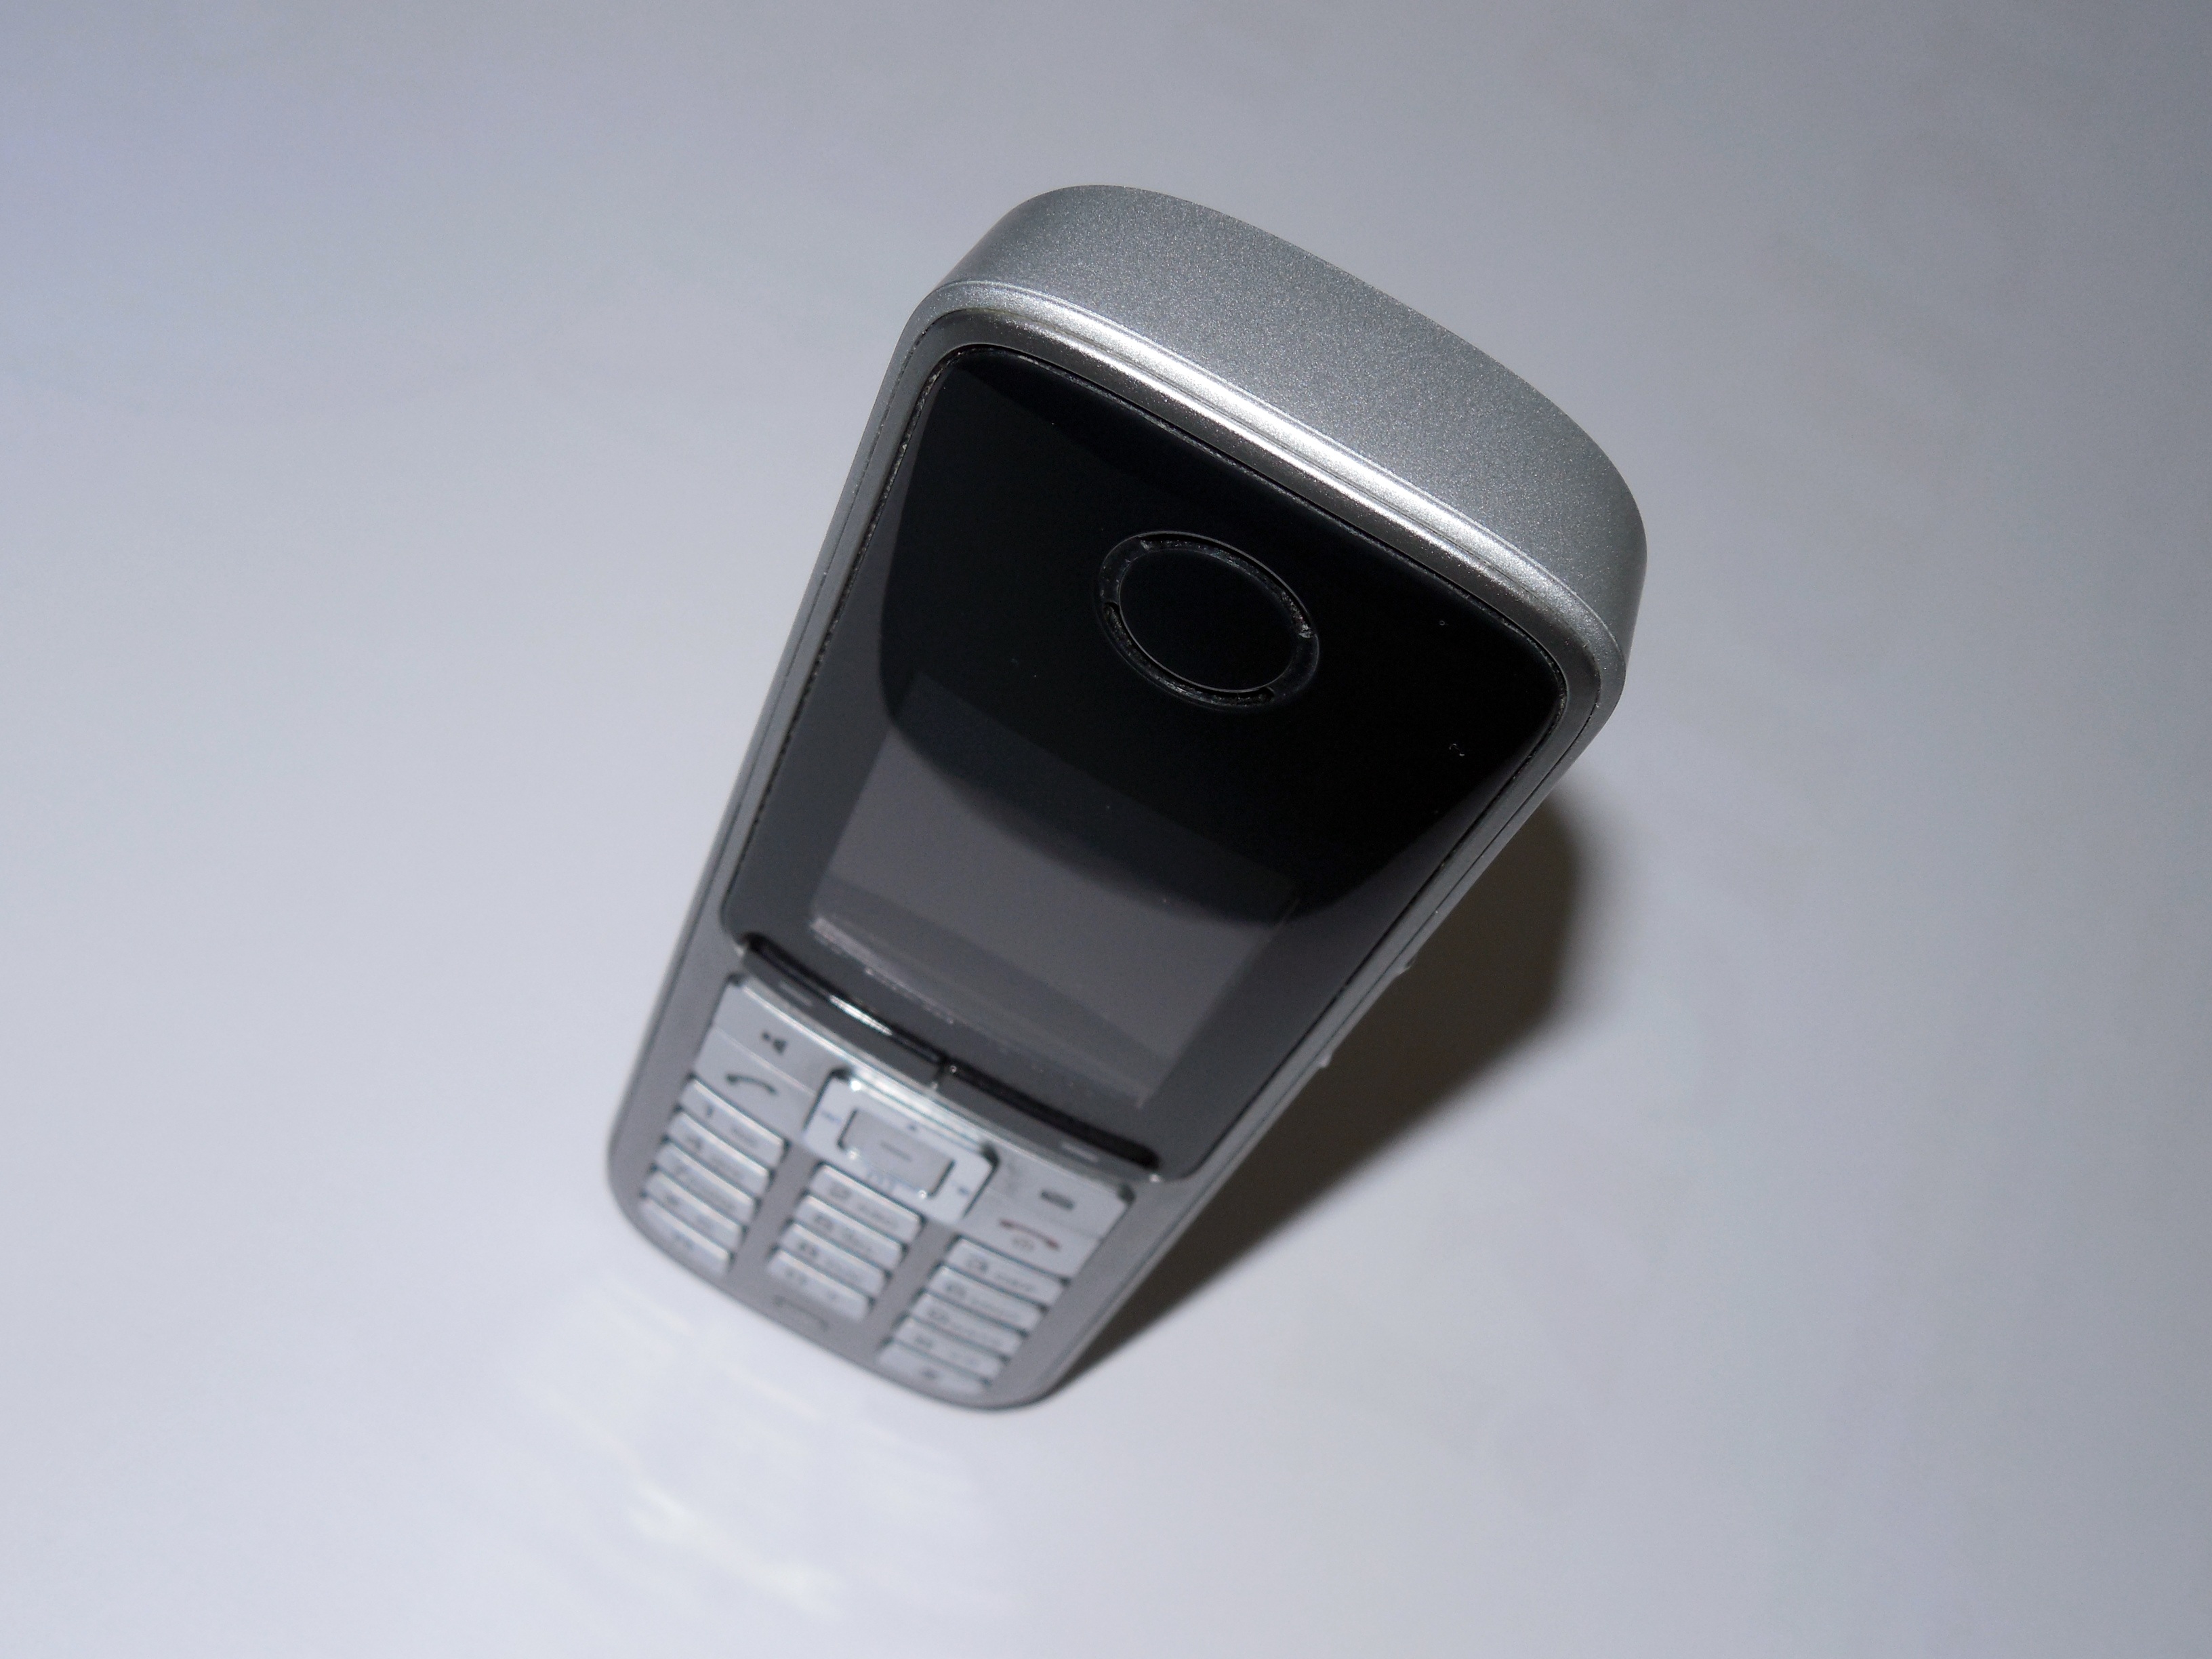
technology, phone, communication, gadget, mobile phone, product, electronics, telephone line, connection, multimedia, electronic device, signal transmission